Babylon A.D.

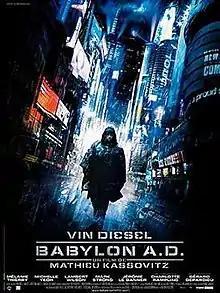
Theatrical release poster

Babylon A.D. is a 2008 science-fiction action film directed by Mathieu Kassovitz and written by Kassovitz and Éric Besnard, based on the 1999 novel "Babylon Babies". It stars Vin Diesel as a mercenary tasked with smuggling a superintelligent young woman named Aurora to America. The cast also includes Michelle Yeoh, Mélanie Thierry, Lambert Wilson and Mark Strong. It was an international co-production between France, the United Kingdom, and the United States.